Doom (1993 video game)

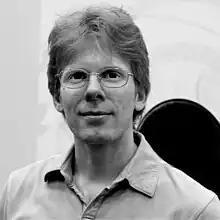
Black and white photo of the head and shoulders of a man wearing glasses

Id Software released "Wolfenstein 3D" in May 1992. Later called the "grandfather of 3D shooters", it established the genre's popularity and its reputation for fast action and technological advancement. When most of the studio began work on additional episodes for "Wolfenstein", id co-founder and lead programmer John Carmack instead began technical research on a new game. Following the release of "Wolfenstein 3D: Spear of Destiny" in September 1992, the team began to plan their next game. They were tired of "Wolfenstein" and wanted to create another 3D game using a new engine Carmack was developing. Co-founder and lead designer Tom Hall proposed a new game in the "Commander Keen" series, but the team decided that the "Keen" platforming gameplay was a poor fit for Carmack's fast-paced 3D engines. Additionally, the other co-founders, designer John Romero and lead artist Adrian Carmack (no relation to John Carmack) wanted to create something in a darker style than the "Keen" games.